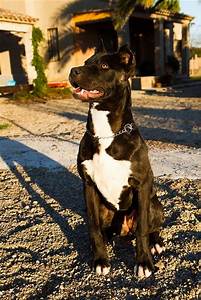
Label: dog